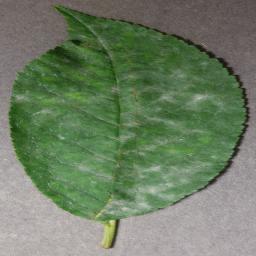
Label: Cherry___Powdery_mildew